Stratford, Victoria

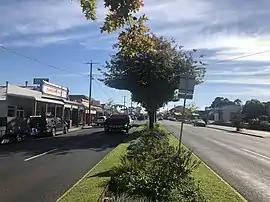
Main shopping strip in Stratford

Stratford is a town on the Avon River in Victoria, Australia, east of Melbourne on the Princes Highway in Shire of Wellington. At the , Stratford had a population of 2,980. The town services the local regional community and travellers on the Princes Highway. Stratford's principal industries are dairying, sheep, cattle and horse breeding and vegetable crops. The town has numerous coffee shops and cafes, a cellar door for a local winery, Design Gallery, model railway shop, a pub, parks and playgrounds for car travelers to break their journey.